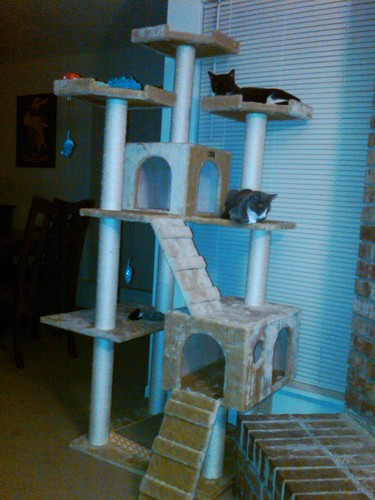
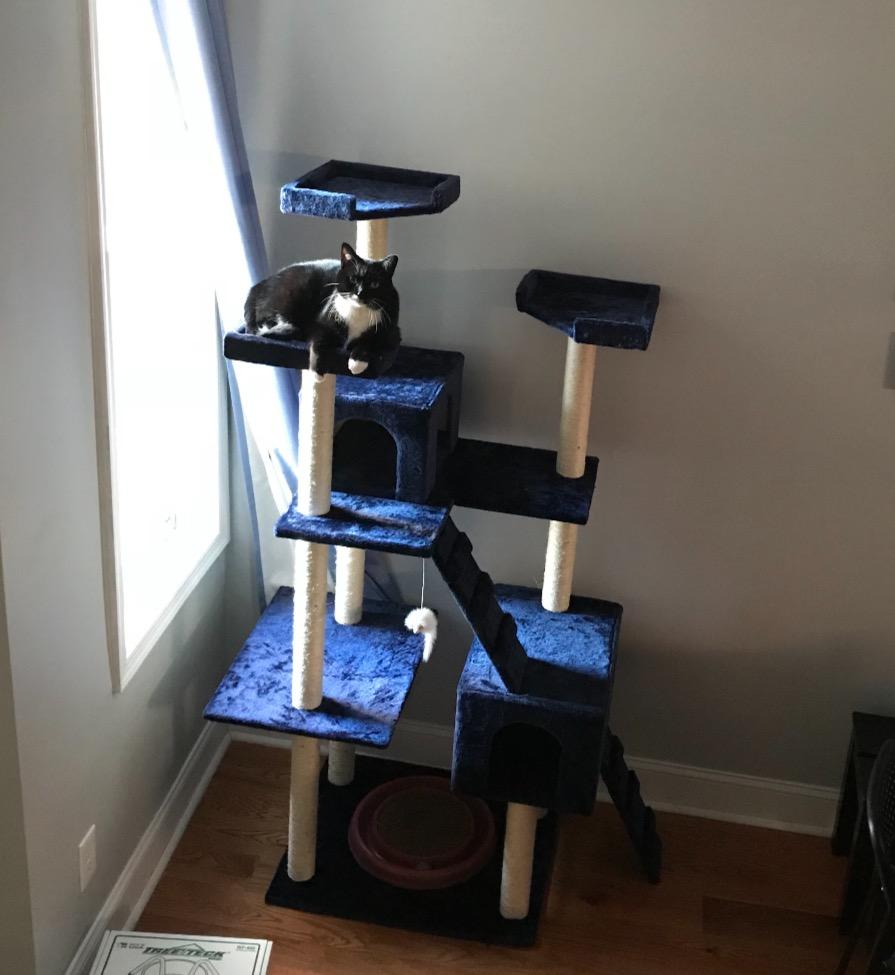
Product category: items_cat tree
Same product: no